Pretoria

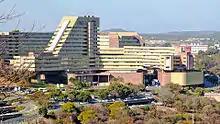
The Muckleneuk Campus of UNISA

One of the most popular sports in Pretoria is rugby union. Loftus Versfeld is home to the Blue Bulls, who compete in the domestic Currie Cup, and also to the Bulls in the international United Rugby Championship competition. The Bulls rugby team, which is operated by the Blue Bulls, won the Super Rugby competition in 2007, 2009 and 2010. Loftus Versfeld also hosts the football side Mamelodi Sundowns.